Causes of Jane Austen's death

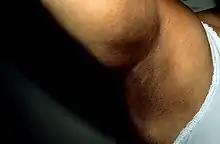
Localized hyperpigmentation in Addison's disease: pseudo-"acanthosis nigricans" of the axillary region.

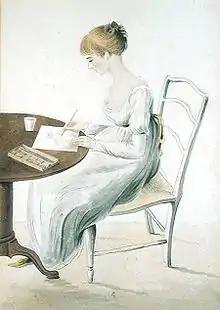
Fanny Knight (1793–1882), one of Jane Austen's nieces, was the recipient of many letters in which her aunt commented on her illness. Watercolor painted by Cassandra Austen.

In her letter to Fanny Knight dated March 23, 1817, Jane Austen referred to the color of her skin, which had darkened in places. There is little evidence, however, as to the exact mechanism of this color change, which may correspond either to hyperpigmentation as part of melanoderma, or to spontaneous subcutaneous hemorrhages (petechia or ecchymoses).